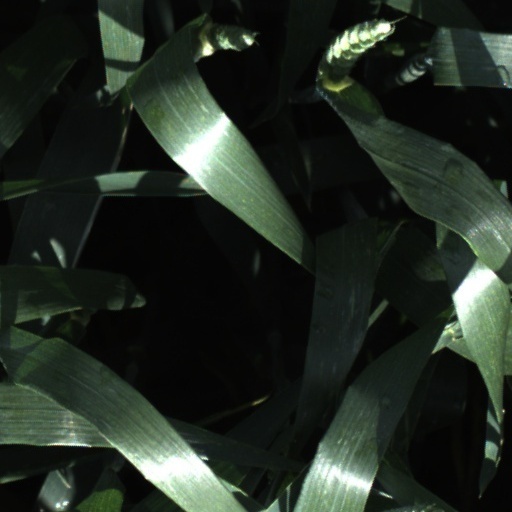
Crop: wheat